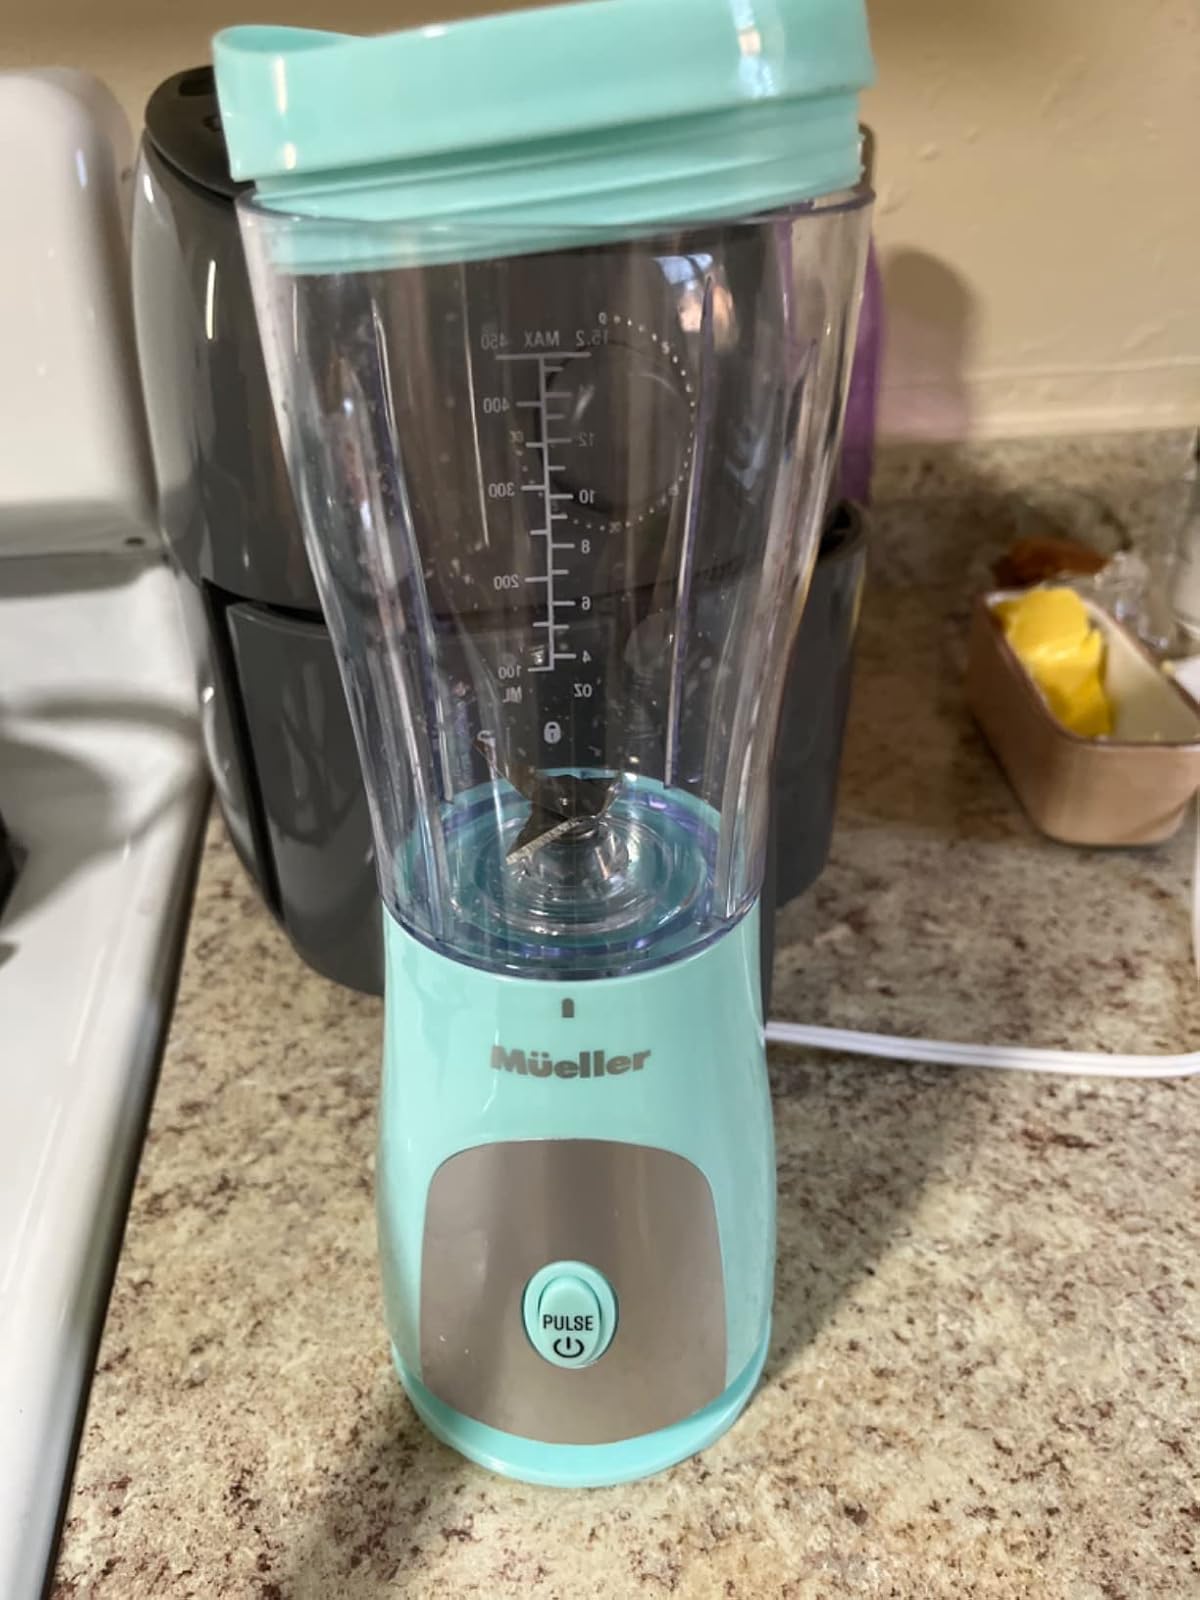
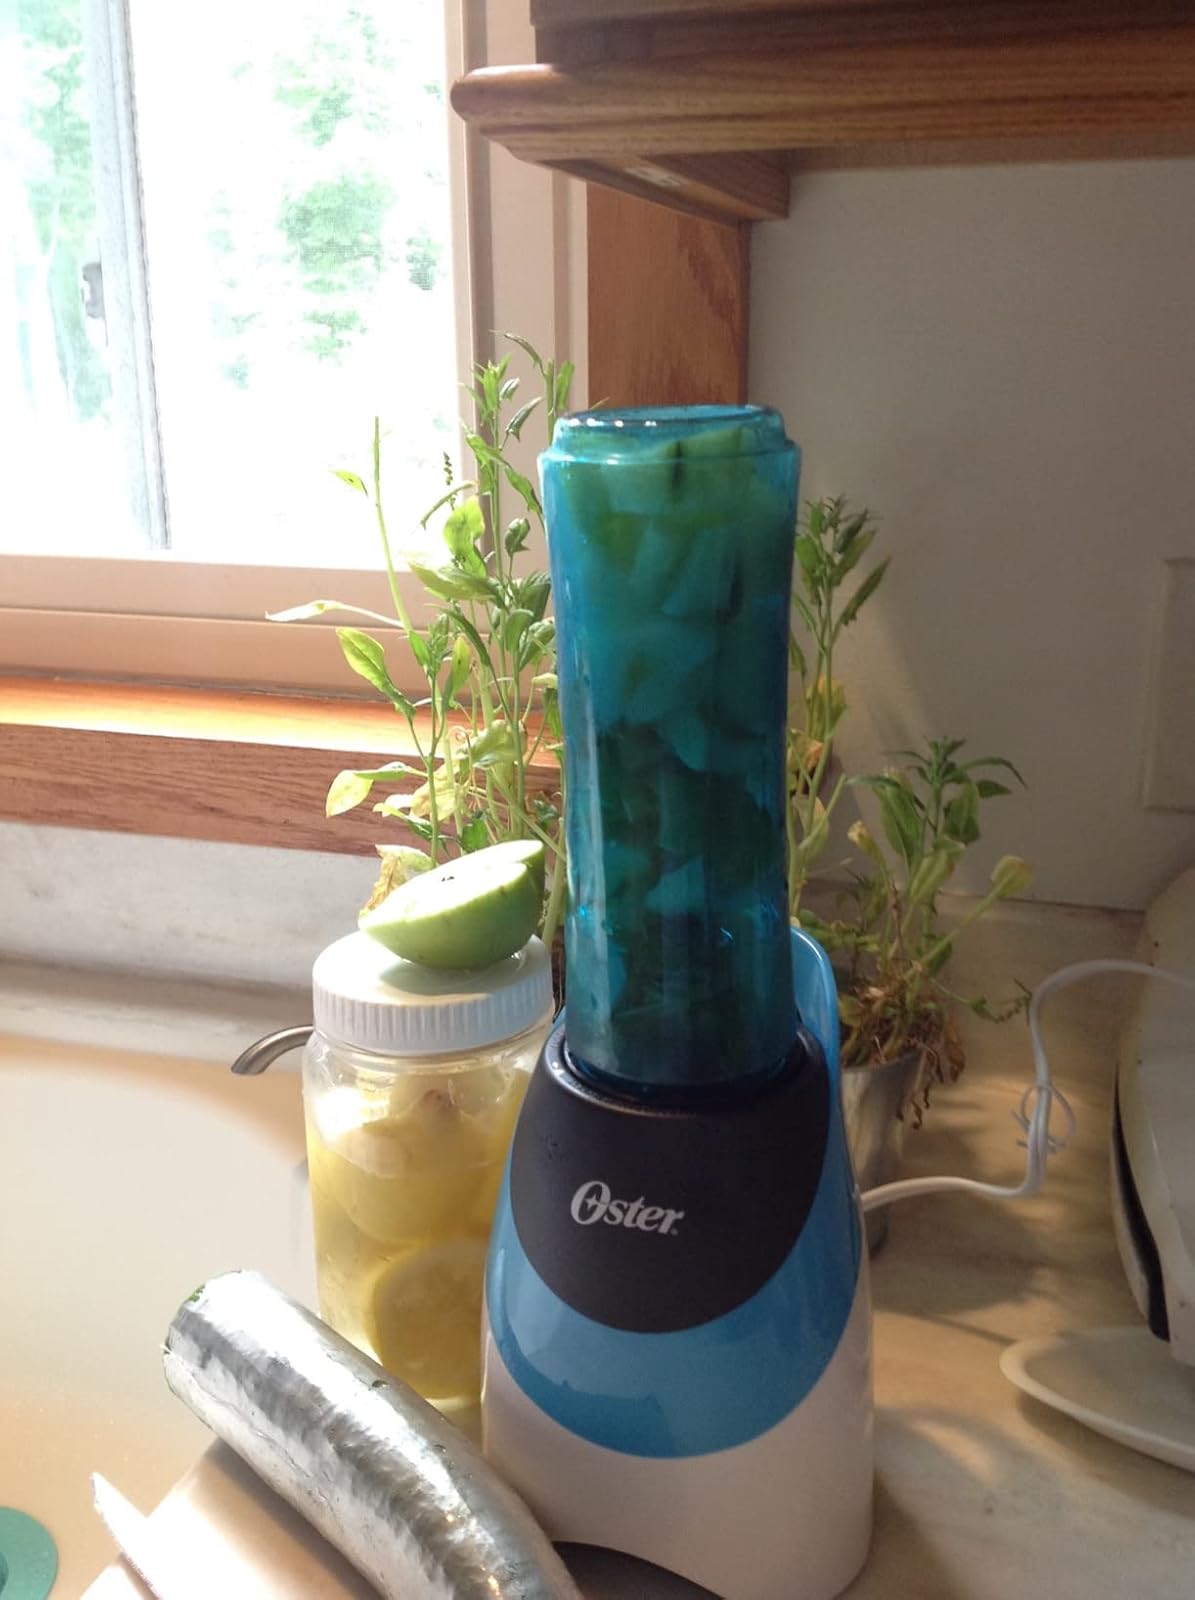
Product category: items_blender
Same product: no